Filip Kaczyński

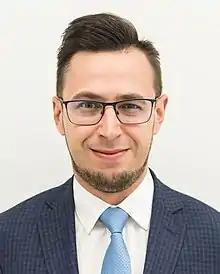
Portrait of Filip Kaczyński

Filip Roman Kaczyński (born 1987) is a Polish politician and local government official who was a Member of Parliament (Sejm) in 2015, having filled a position vacated by Krzysztof Szczerski. He presently serves in the Lesser Poland Regional Assembly. He is part of the Law and Justice Party.